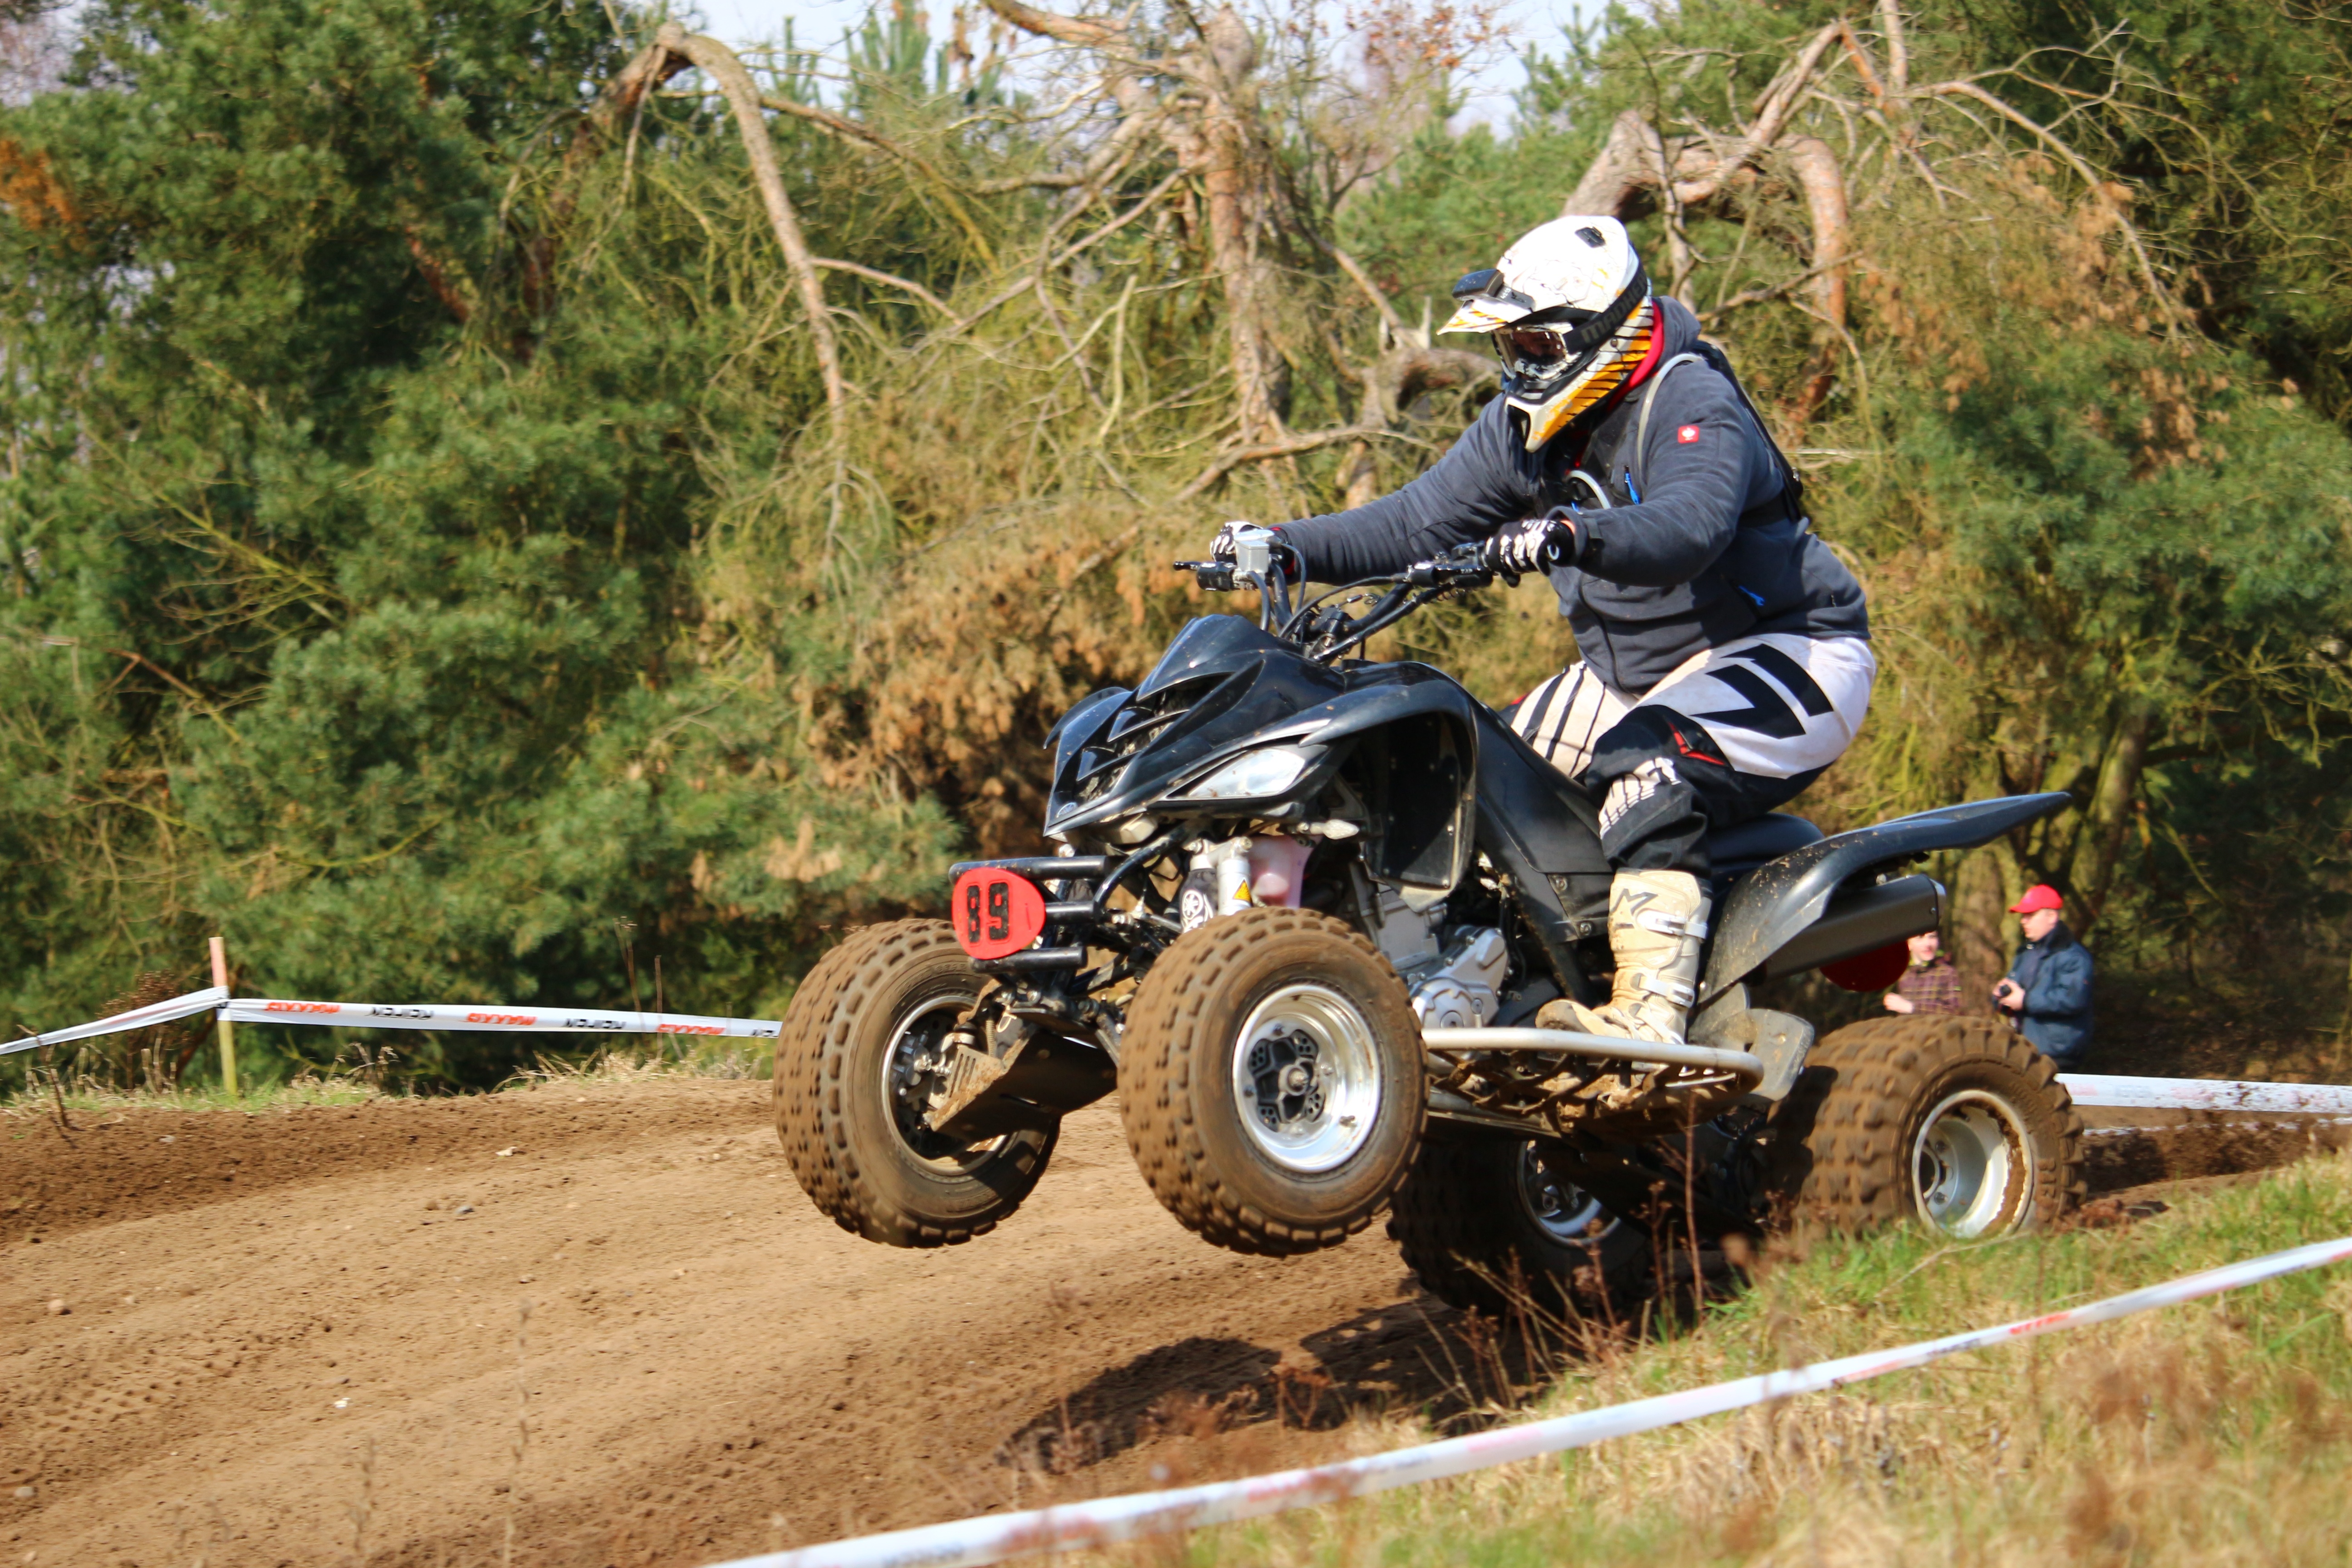
sand, car, vehicle, motorcycle, motocross, soil, cross, extreme sport, race, sports, racing, quad, motorsport, atv, motorcycling, all terrain vehicle, motorcycle racing, off roading, endurocross, off road racing